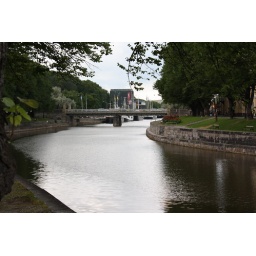
At night everyone would sit in the grass along the river and drink. Good times.